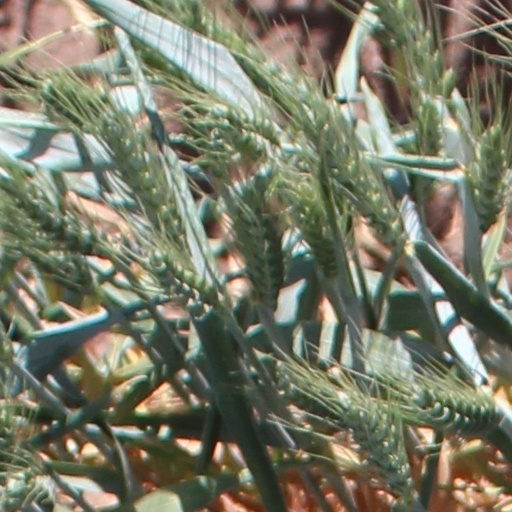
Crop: wheat